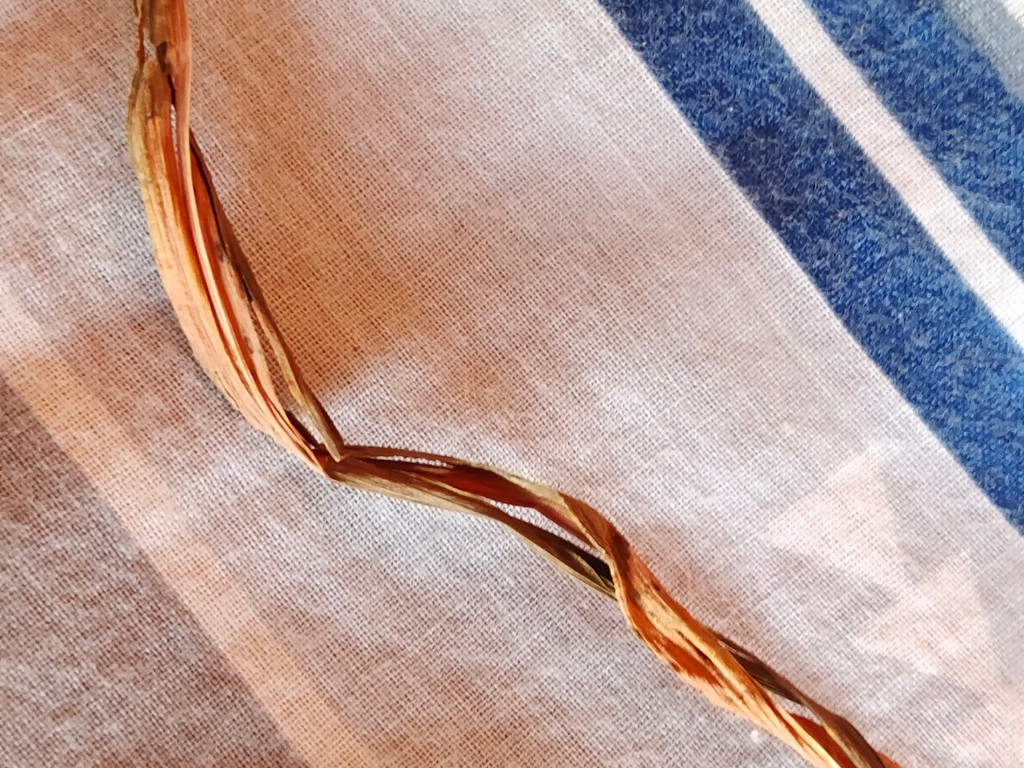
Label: Dried